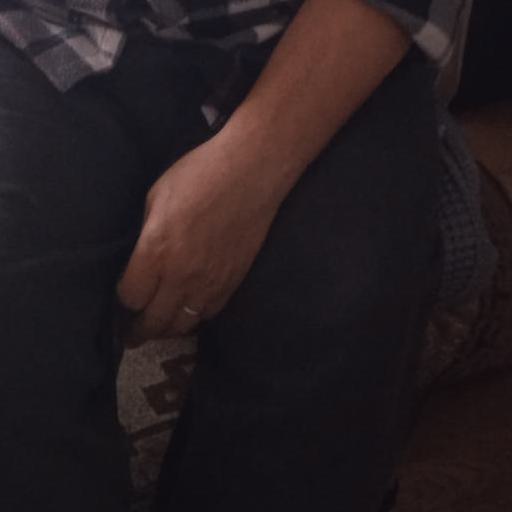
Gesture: no_gesture